Kelud

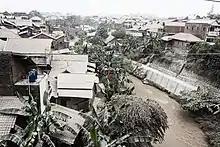
Kali Code and nearby homes in Yogyakarta during the 2014 Kelud eruption.

On 14 February 2014, major tourist attractions in Yogyakarta and Central Java, including Borobudur, Prambanan and Ratu Boko, were closed to visitors, after being severely affected by the volcanic ashfall from the eruption of Kelud, located around 200 kilometers east from Yogyakarta. Workers covered the iconic stupas and statues of Borobudur temple to protect the structure from volcanic ash. Owing to the ash, many tourists cancelled their reservations at hotels throughout Central Java. "Tempo" reported that hotels in Yogyakarta had posted losses of Rp 22 billion (US$2.2 million) as more than 80 percent of reservations were canceled owing to the ash.